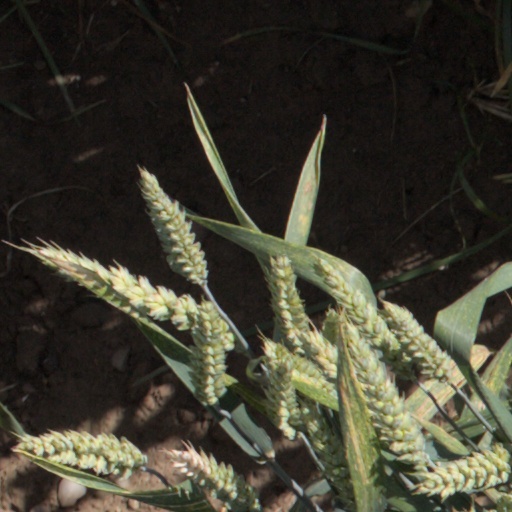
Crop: wheat